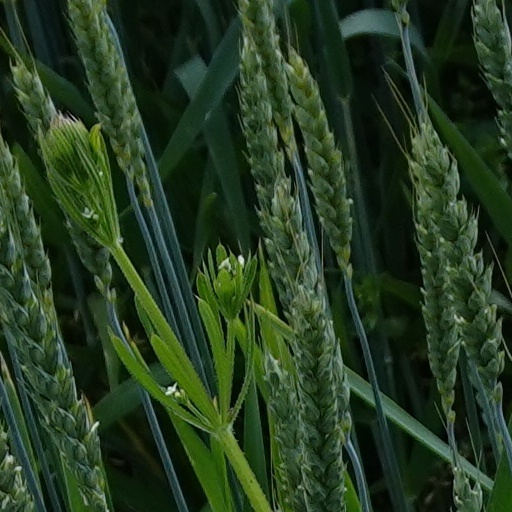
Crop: wheat